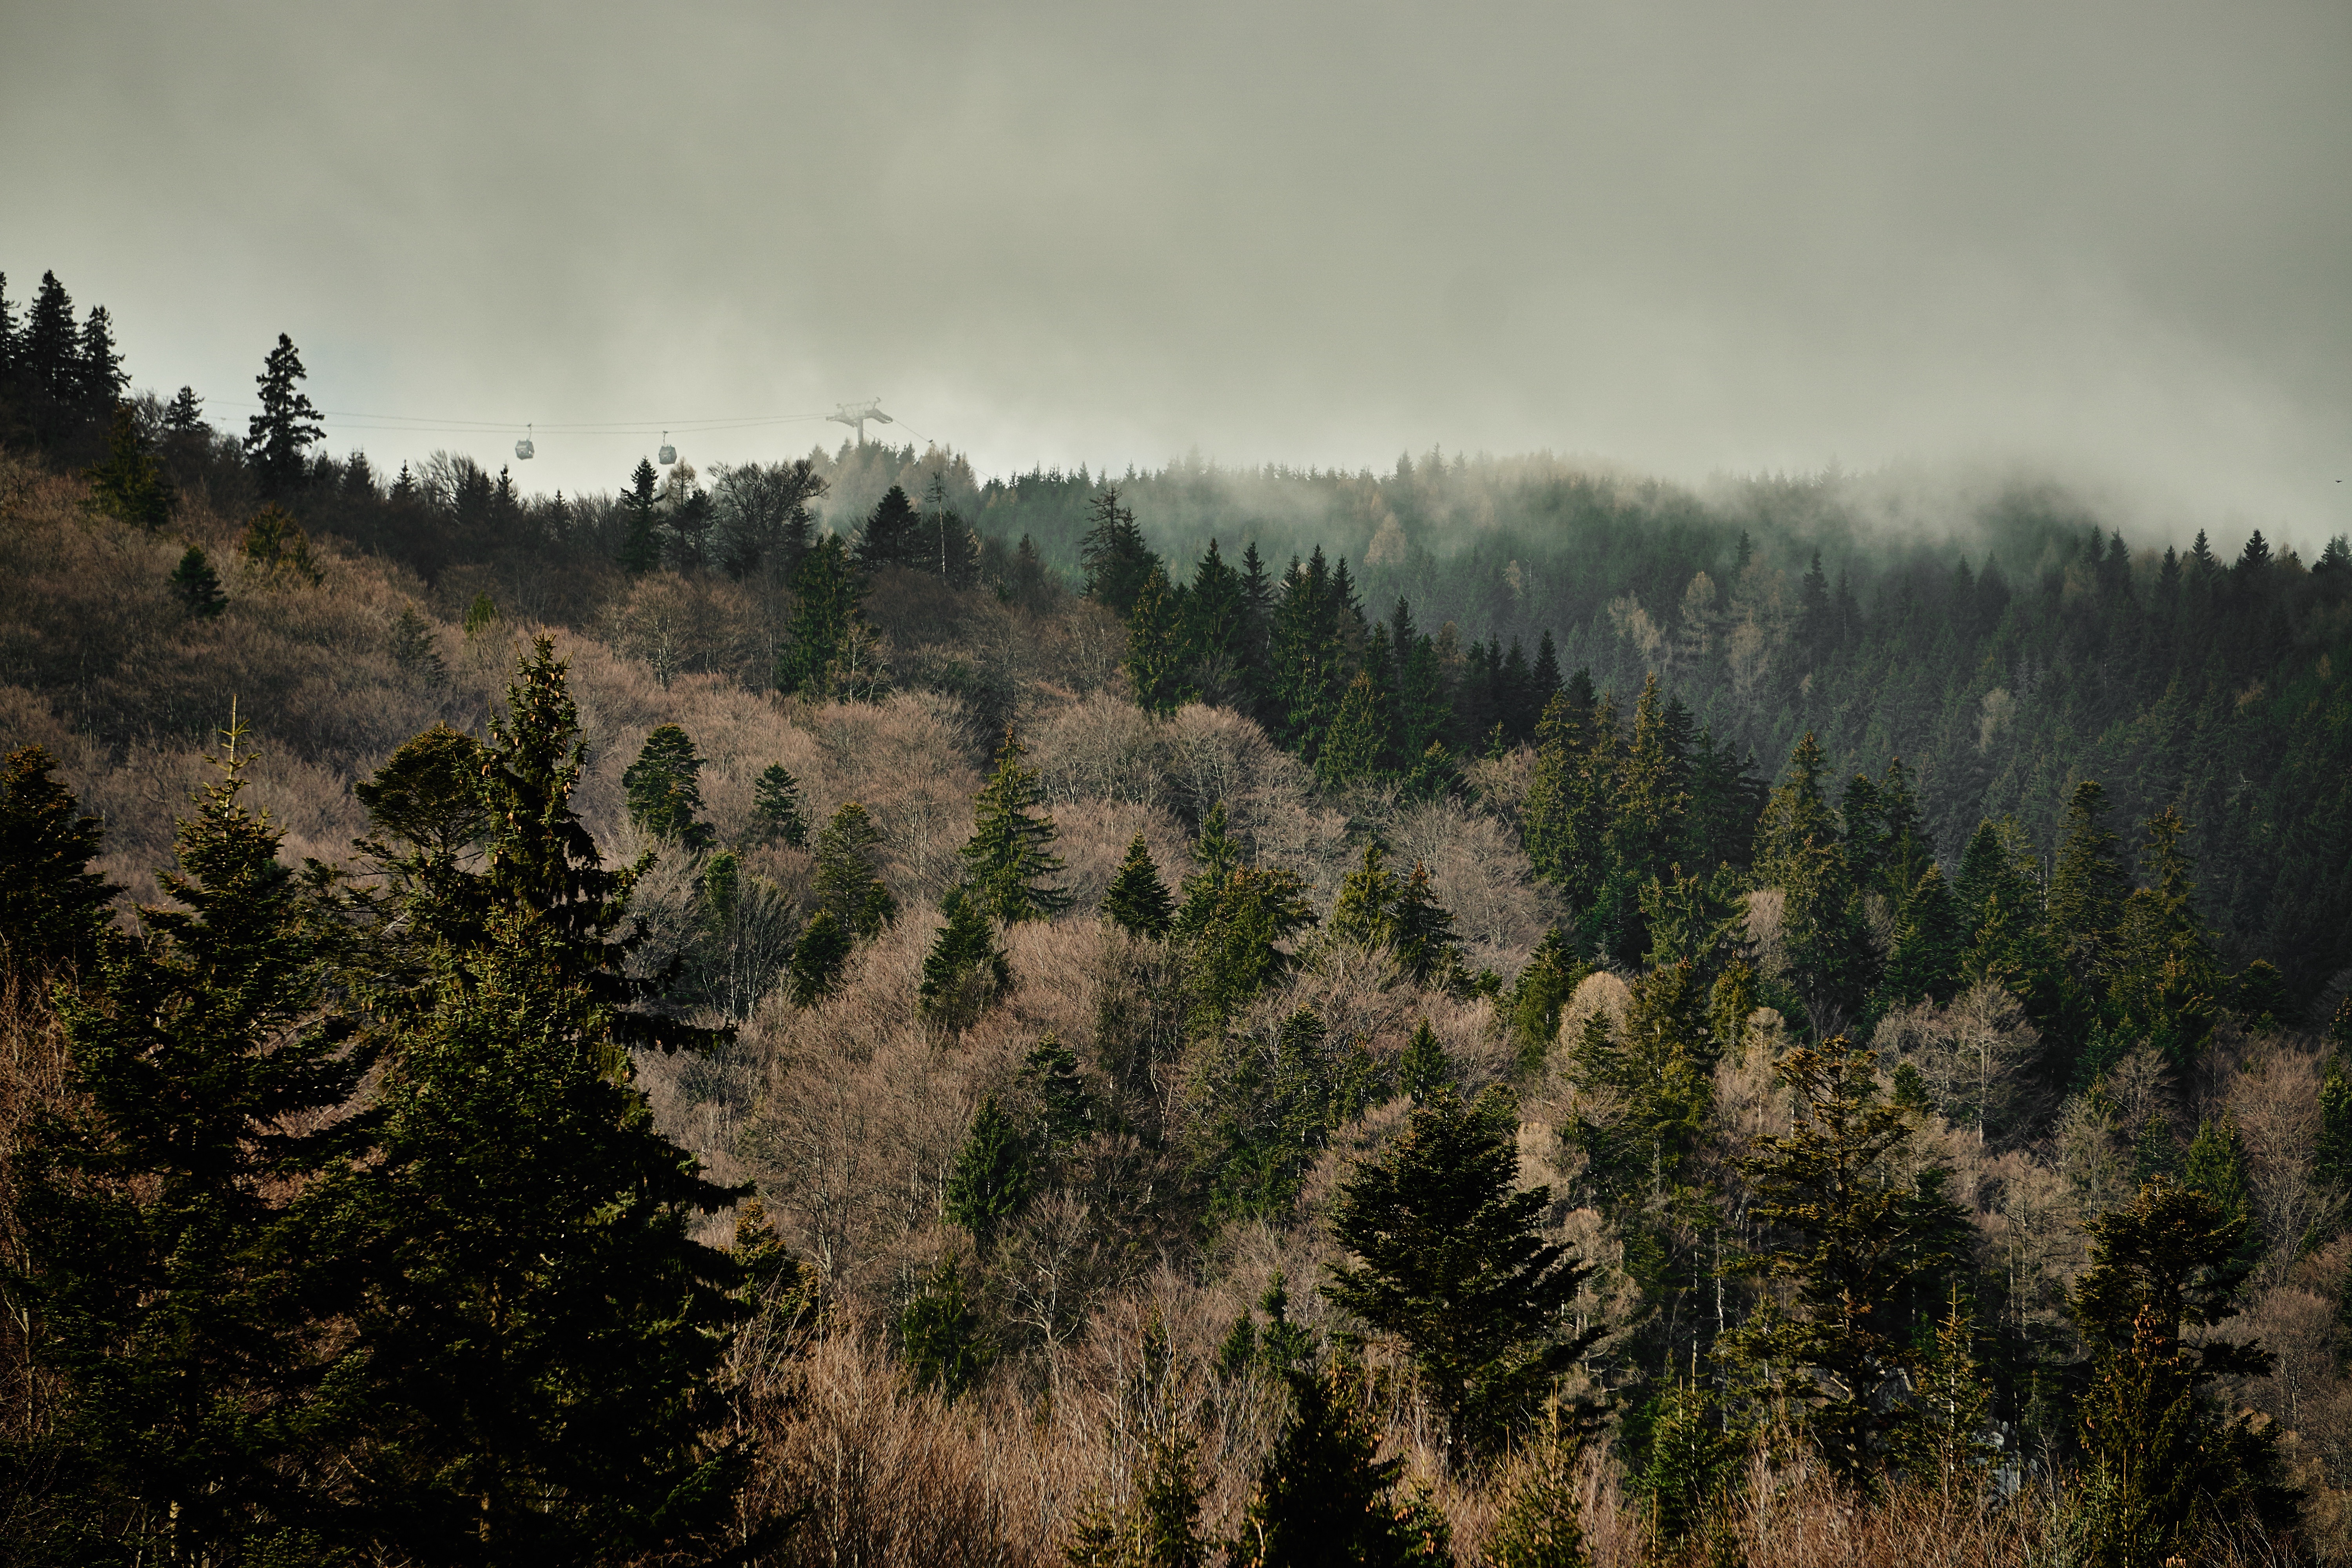
landscape, tree, nature, forest, outdoor, wilderness, mountain, snow, cloud, plant, fog, mist, morning, hill, mountain range, autumn, weather, ridge, trees, woods, spruce, woodland, habitat, ecosystem, leaveless, natural environment, geographical feature, atmospheric phenomenon, woody plant, mountainous landforms, temperate coniferous forest